Cavalia

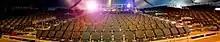
Odysseo

Like the first production's Big Top, "Odysseo's" tent was designed specifically for the needs of the show and the vision of its creators. It is two and a quarter times bigger than the first one and is (as of September 2013) the largest touring tent in the world.